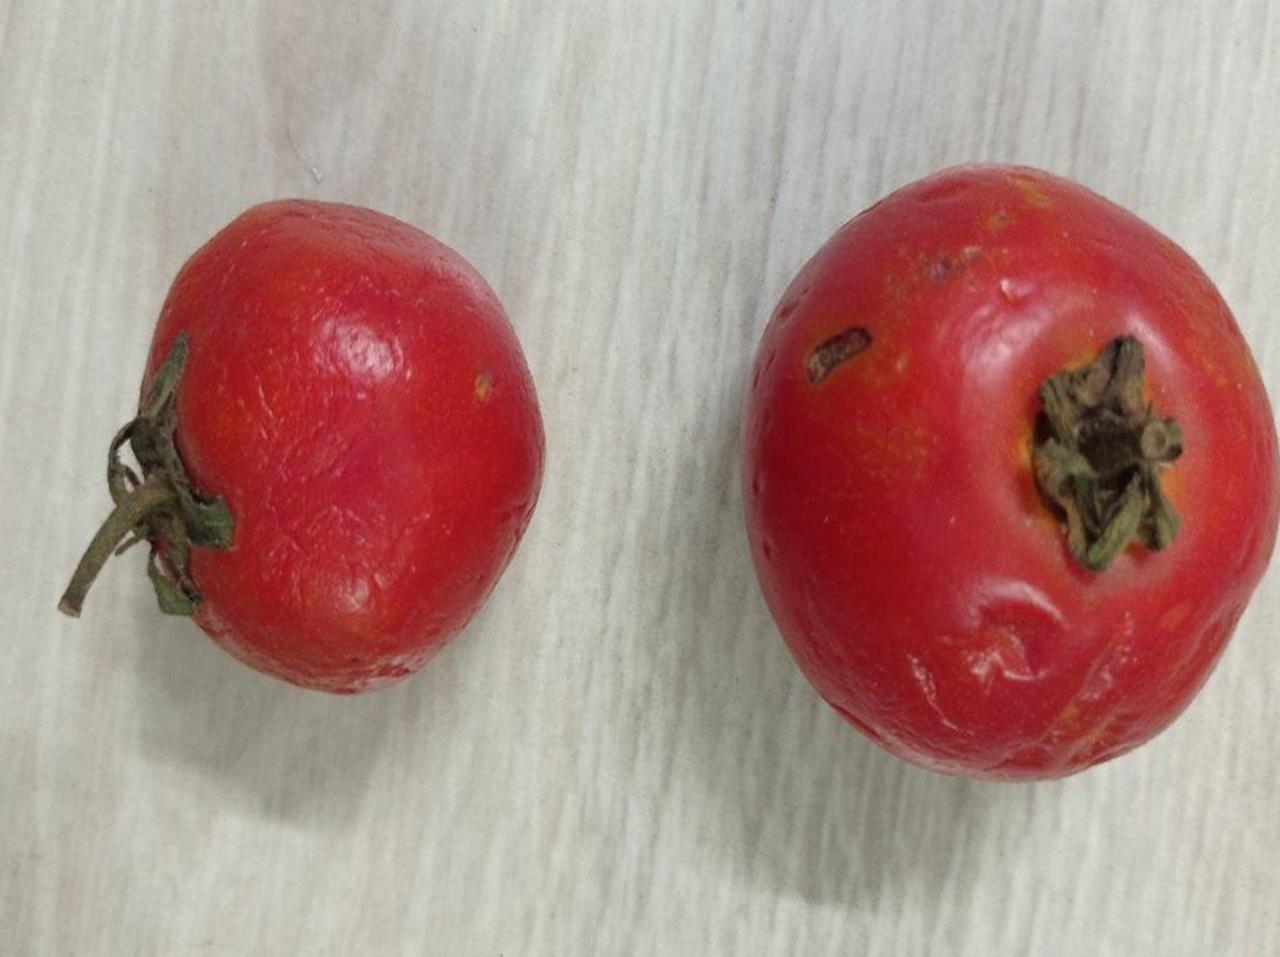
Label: Rotten